To Kill a Mockingbird (2018 play)

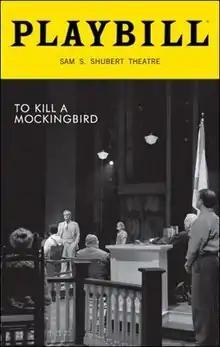
Promotional "Playbill" cover of the original Broadway production

To Kill a Mockingbird is a 2018 play based on the 1960 novel of the same name by Harper Lee, adapted for the stage by Aaron Sorkin. It opened on Broadway at the Shubert Theatre on December 13, 2018. The play opened in London's West End at the Gielgud Theatre in March 2022. The show follows the story of Atticus Finch, a lawyer in 1930s Alabama, as he defends Tom Robinson, a black man falsely accused of rape. Varying from the book, the play has Atticus as the protagonist, not his daughter Scout, allowing his character to change throughout the show. During development the show was involved in two legal disputes, the first with the Lee estate over the faithfulness of the play to the original book, and the second was due to exclusivity to the rights with productions using an earlier script by Christopher Sergel. During opening week, the production garnered more than $1.5 million in box office sales and reviews by publications such as the "New York Times", "LA Times" and "AMNY" were positive but not without criticism.